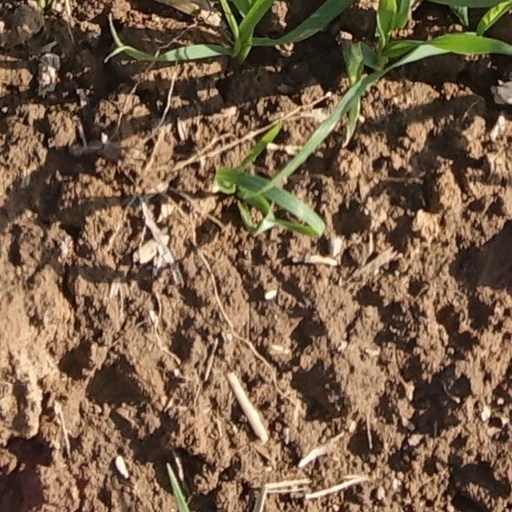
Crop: wheat